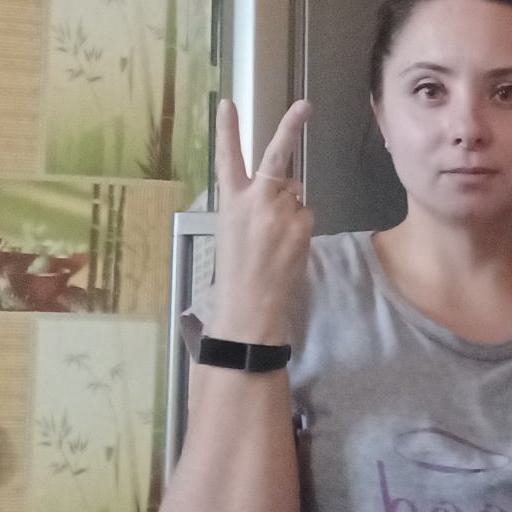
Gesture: peace_inverted